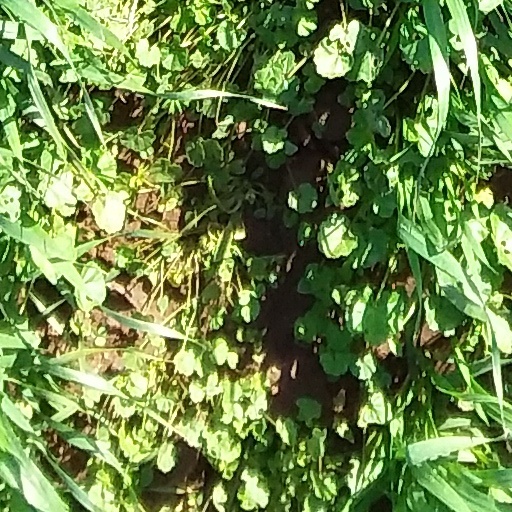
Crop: wheat